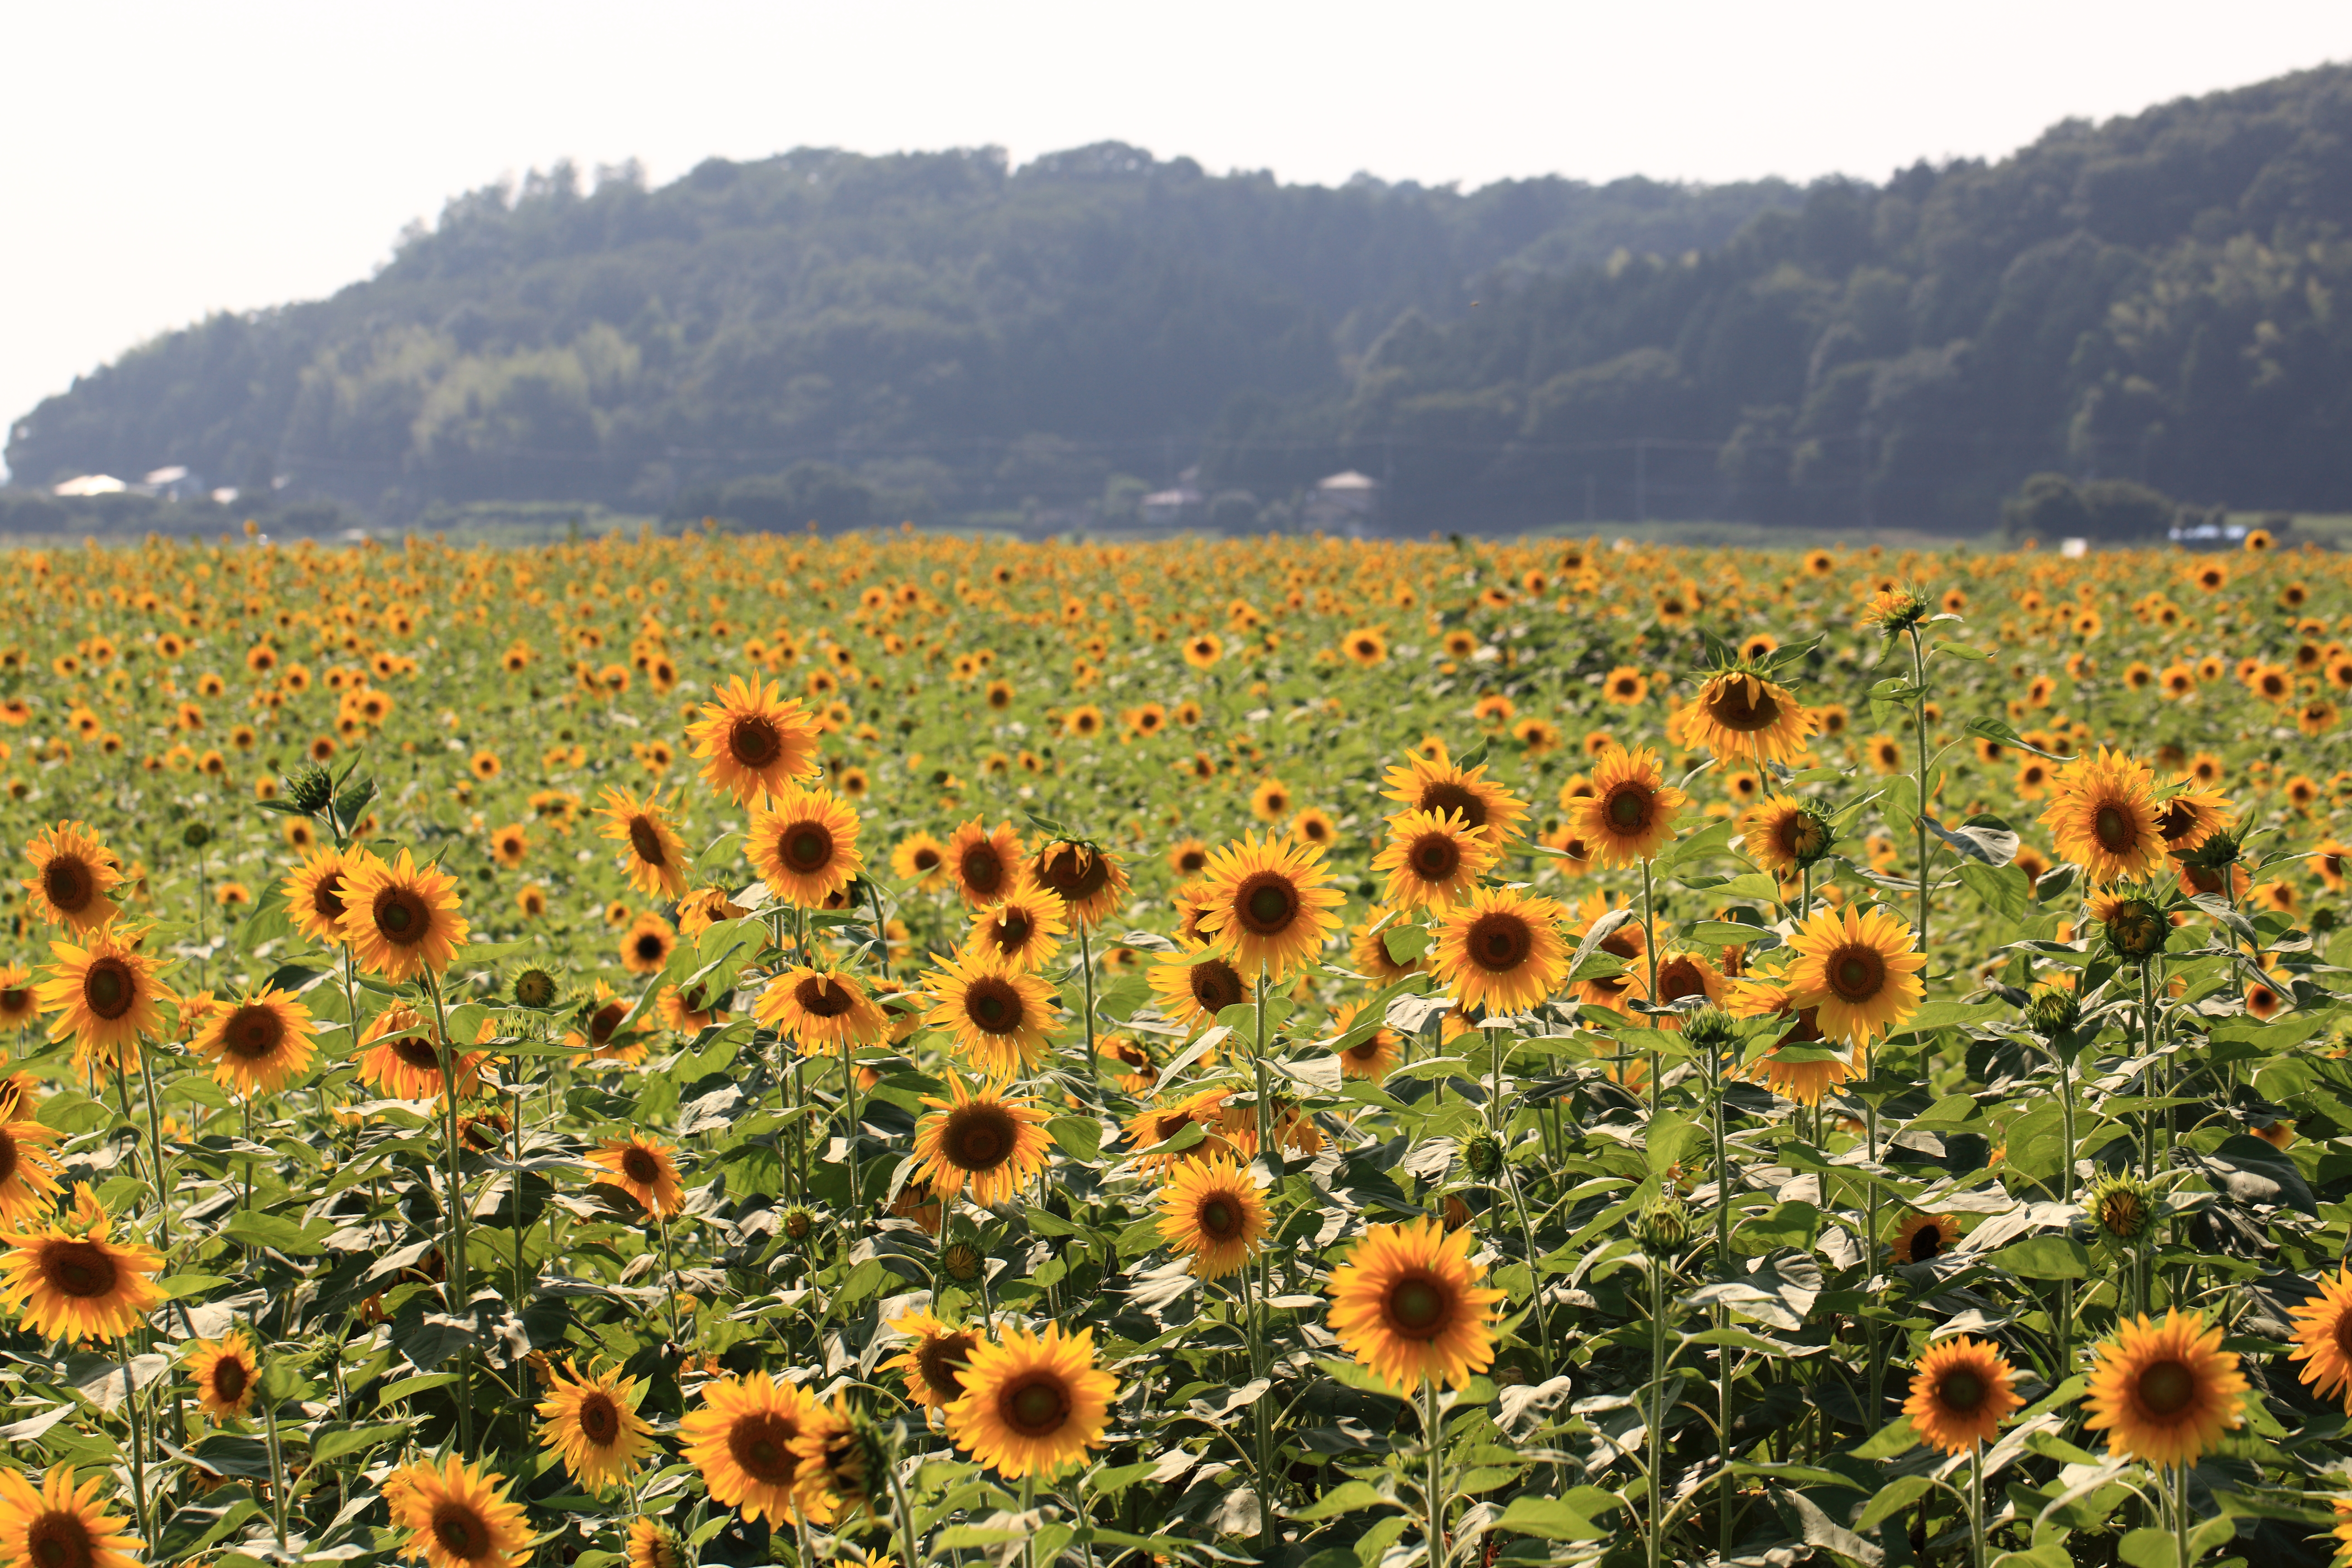
blossom, plant, field, meadow, prairie, flower, high, agriculture, plain, sunflower, wildflower, grassland, helianthus, tochigi, 5d, hires, markii, ecosystem, hi, res, resolution, mashiko, haga, flowering plant, daisy family, land plant